17th Special Operations Squadron

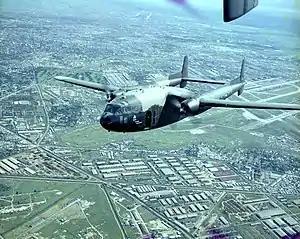
An AC-119G of the 17th SOS over Tan Son Nhut Air Base, 29 October 1969

AC-119 crews from the squadron provided airbase defense, close air support, and armed reconnaissance. Four gunships were damaged in combat and on 6 August another was hit by .50 caliber rounds in the fuselage and an engine, causing an engine fire and extensive damage. The 17th's main support base was relocated to Phan Rang Air Base on 15 August. Due to the pressure on aircraft maintenance, the squadron put in relief from at least one Shadow mission per night in the last half of August. The maintenance situation was aggravated by corrosion-control work, maintenance inspections, and part supply disruptions due to unit movements. On 11 October, Shadow 76 was destroyed and six crewmembers killed when it crashed upon takeoff for a mission from Tan Son Nhut, the squadron's first aircraft loss. Another gunship was severely damaged on 10 November when its right landing gear collapsed on landing at Chu Lai Air Base.